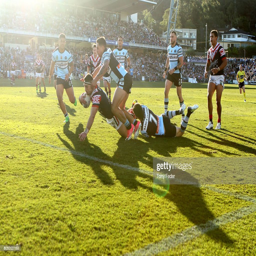
person scores a try during the round match .